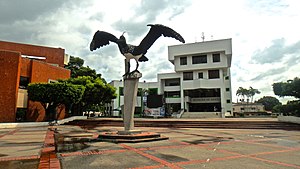
Arauca (by)
Arauca er en kommune og hovedstad i Arauca Department of Colombia. Det fulde navn er Villa de Santa Bárbara de Arauca, det ligger på N 07 ° 05 '25 "- W 70 ° 45' 42". Arauca Kommune har en samlet befolkning på 82.149.